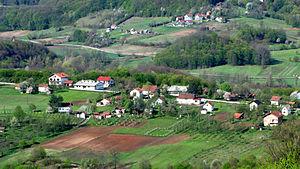
Rastuša est un village de Bosnie-Herzégovine. Il est situé dans la municipalité de Teslić et dans la République serbe de Bosnie. Selon les premiers résultats du recensement bosnien de 2013, il compte 692 habitants.